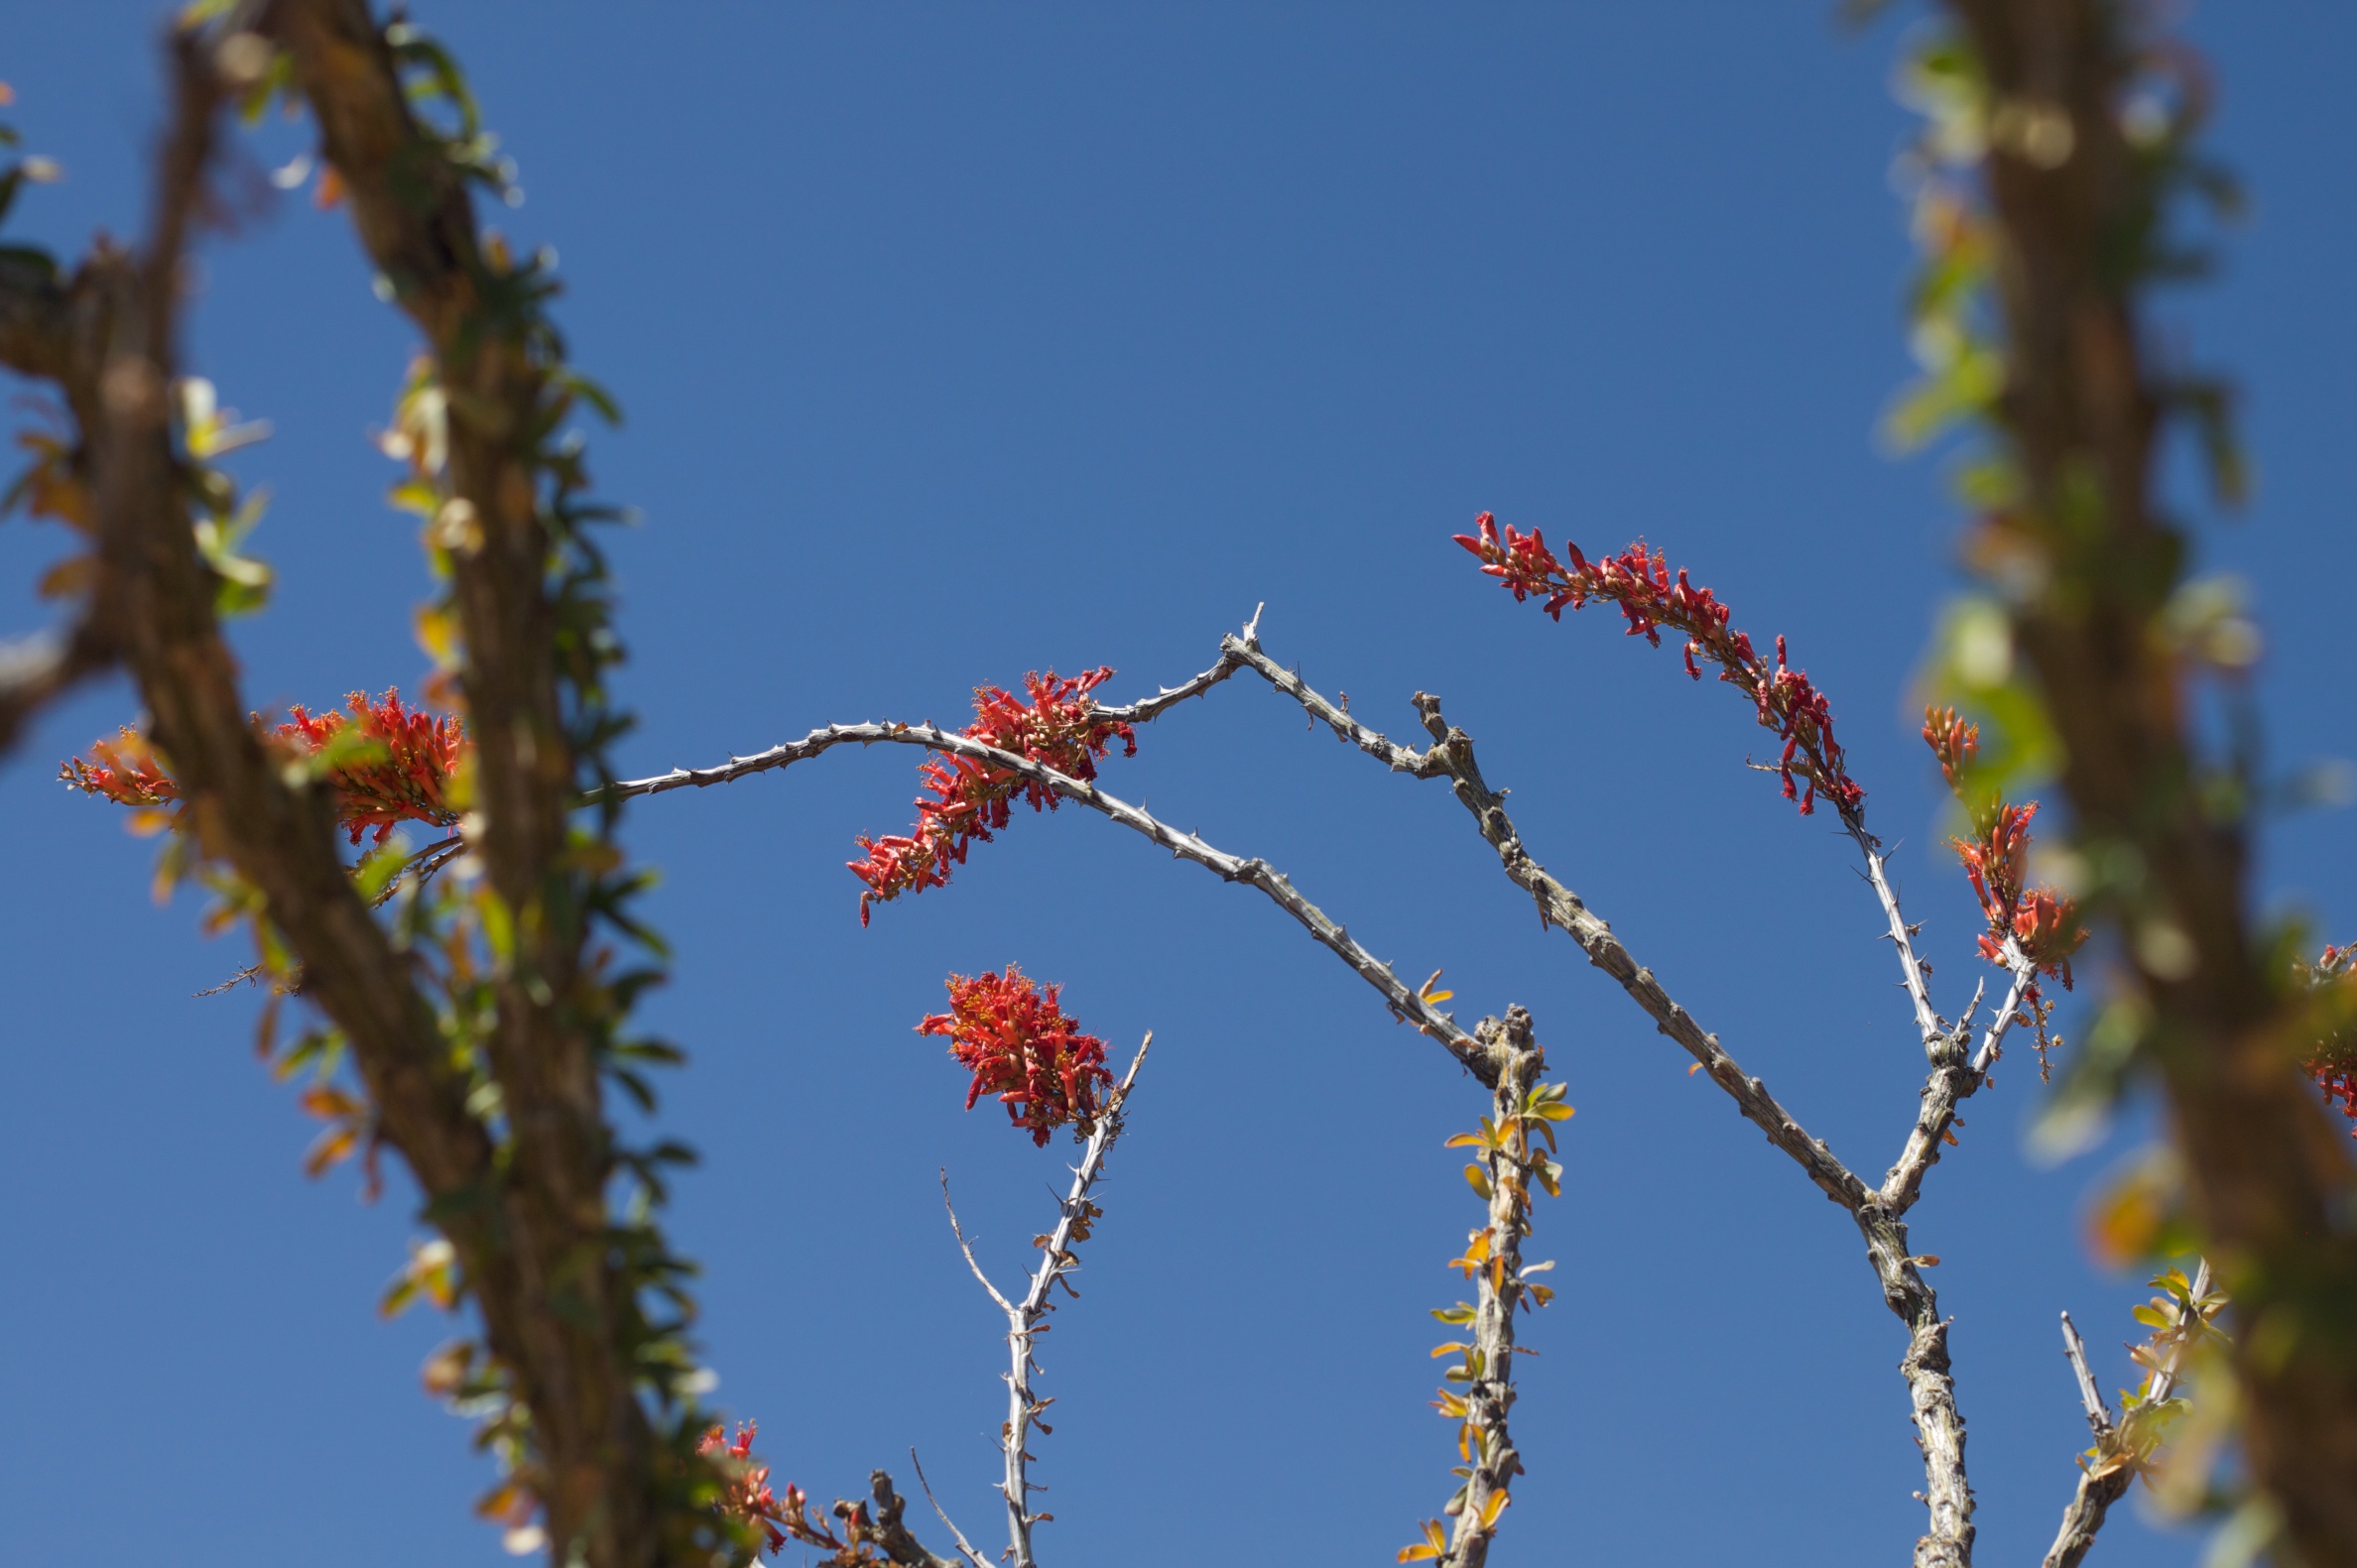
tree, nature, branch, blossom, plant, sky, sunlight, leaf, flower, frost, autumn, botany, flora, season, wildflower, close up, shrub, ocotillo, macro photography, flowering plant, plant stem, woody plant, land plant, thorns spines and prickles